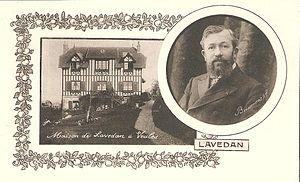
carte postale scannée